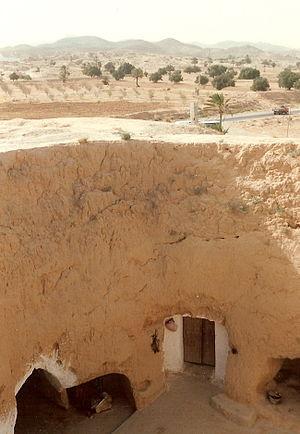
Paroi d'une maison troglodyte de Matmata (Tunisie)
Les Juifs troglodytes, aussi connus sous les noms de Juifs des montagnes, Juifs de Gharyan ou Djebalia, sont des Juifs s’étant établis dans le djebel Nefoussa en Libye et de manière plus diffuse dans les monts Matmata en Tunisie. Cet ensemble de communautés n’existe plus de nos jours.